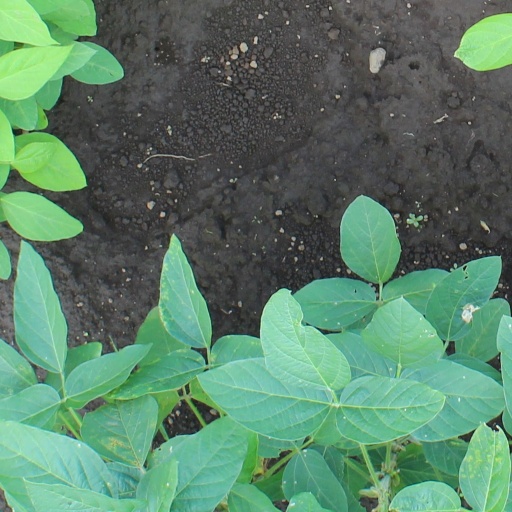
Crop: soybean